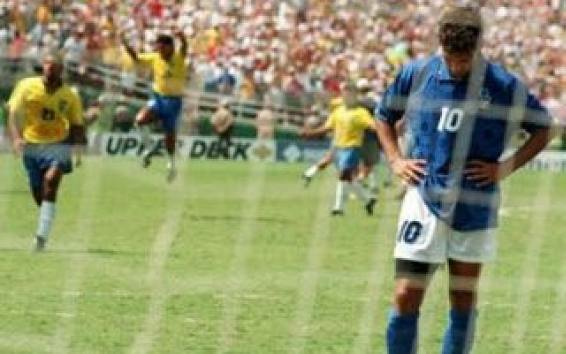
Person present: Yes